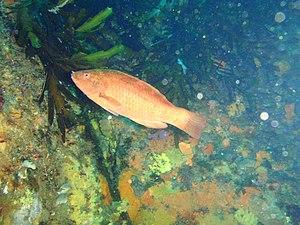
Pseudolabrus est un genre de poissons appartenant à l'ordre des Perciformes, et à la famille des Labridae.